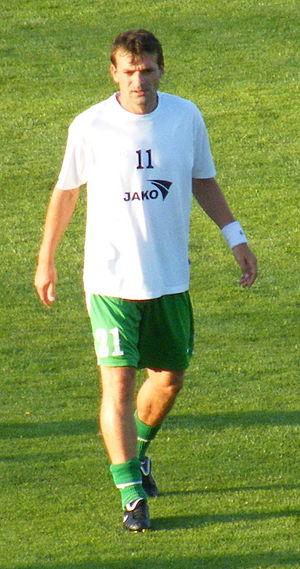
Le Nemzeti Bajnokság I ou NBI, appelé actuellement OTP Bank Liga, est le championnat de football professionnel de plus haut niveau en Hongrie, depuis sa création en 1901.
Attila Tököli est un footballeur international hongrois.